Enkenbach station

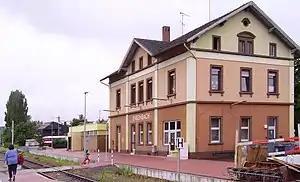
Station building

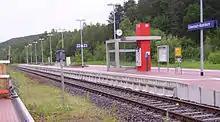
Platform of Enkenbach station

Enkenbach station is the only station in Enkenbach-Alsenborn in the German state of Rhineland-Palatinate. It has two platforms tracks and is located in the network of the Verkehrsverbund Rhein-Neckar (Rhine-Neckar transport association, VRN) and belongs to fare zone 828. Its address is "Bahnhofstraße 2".